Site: brandenburg
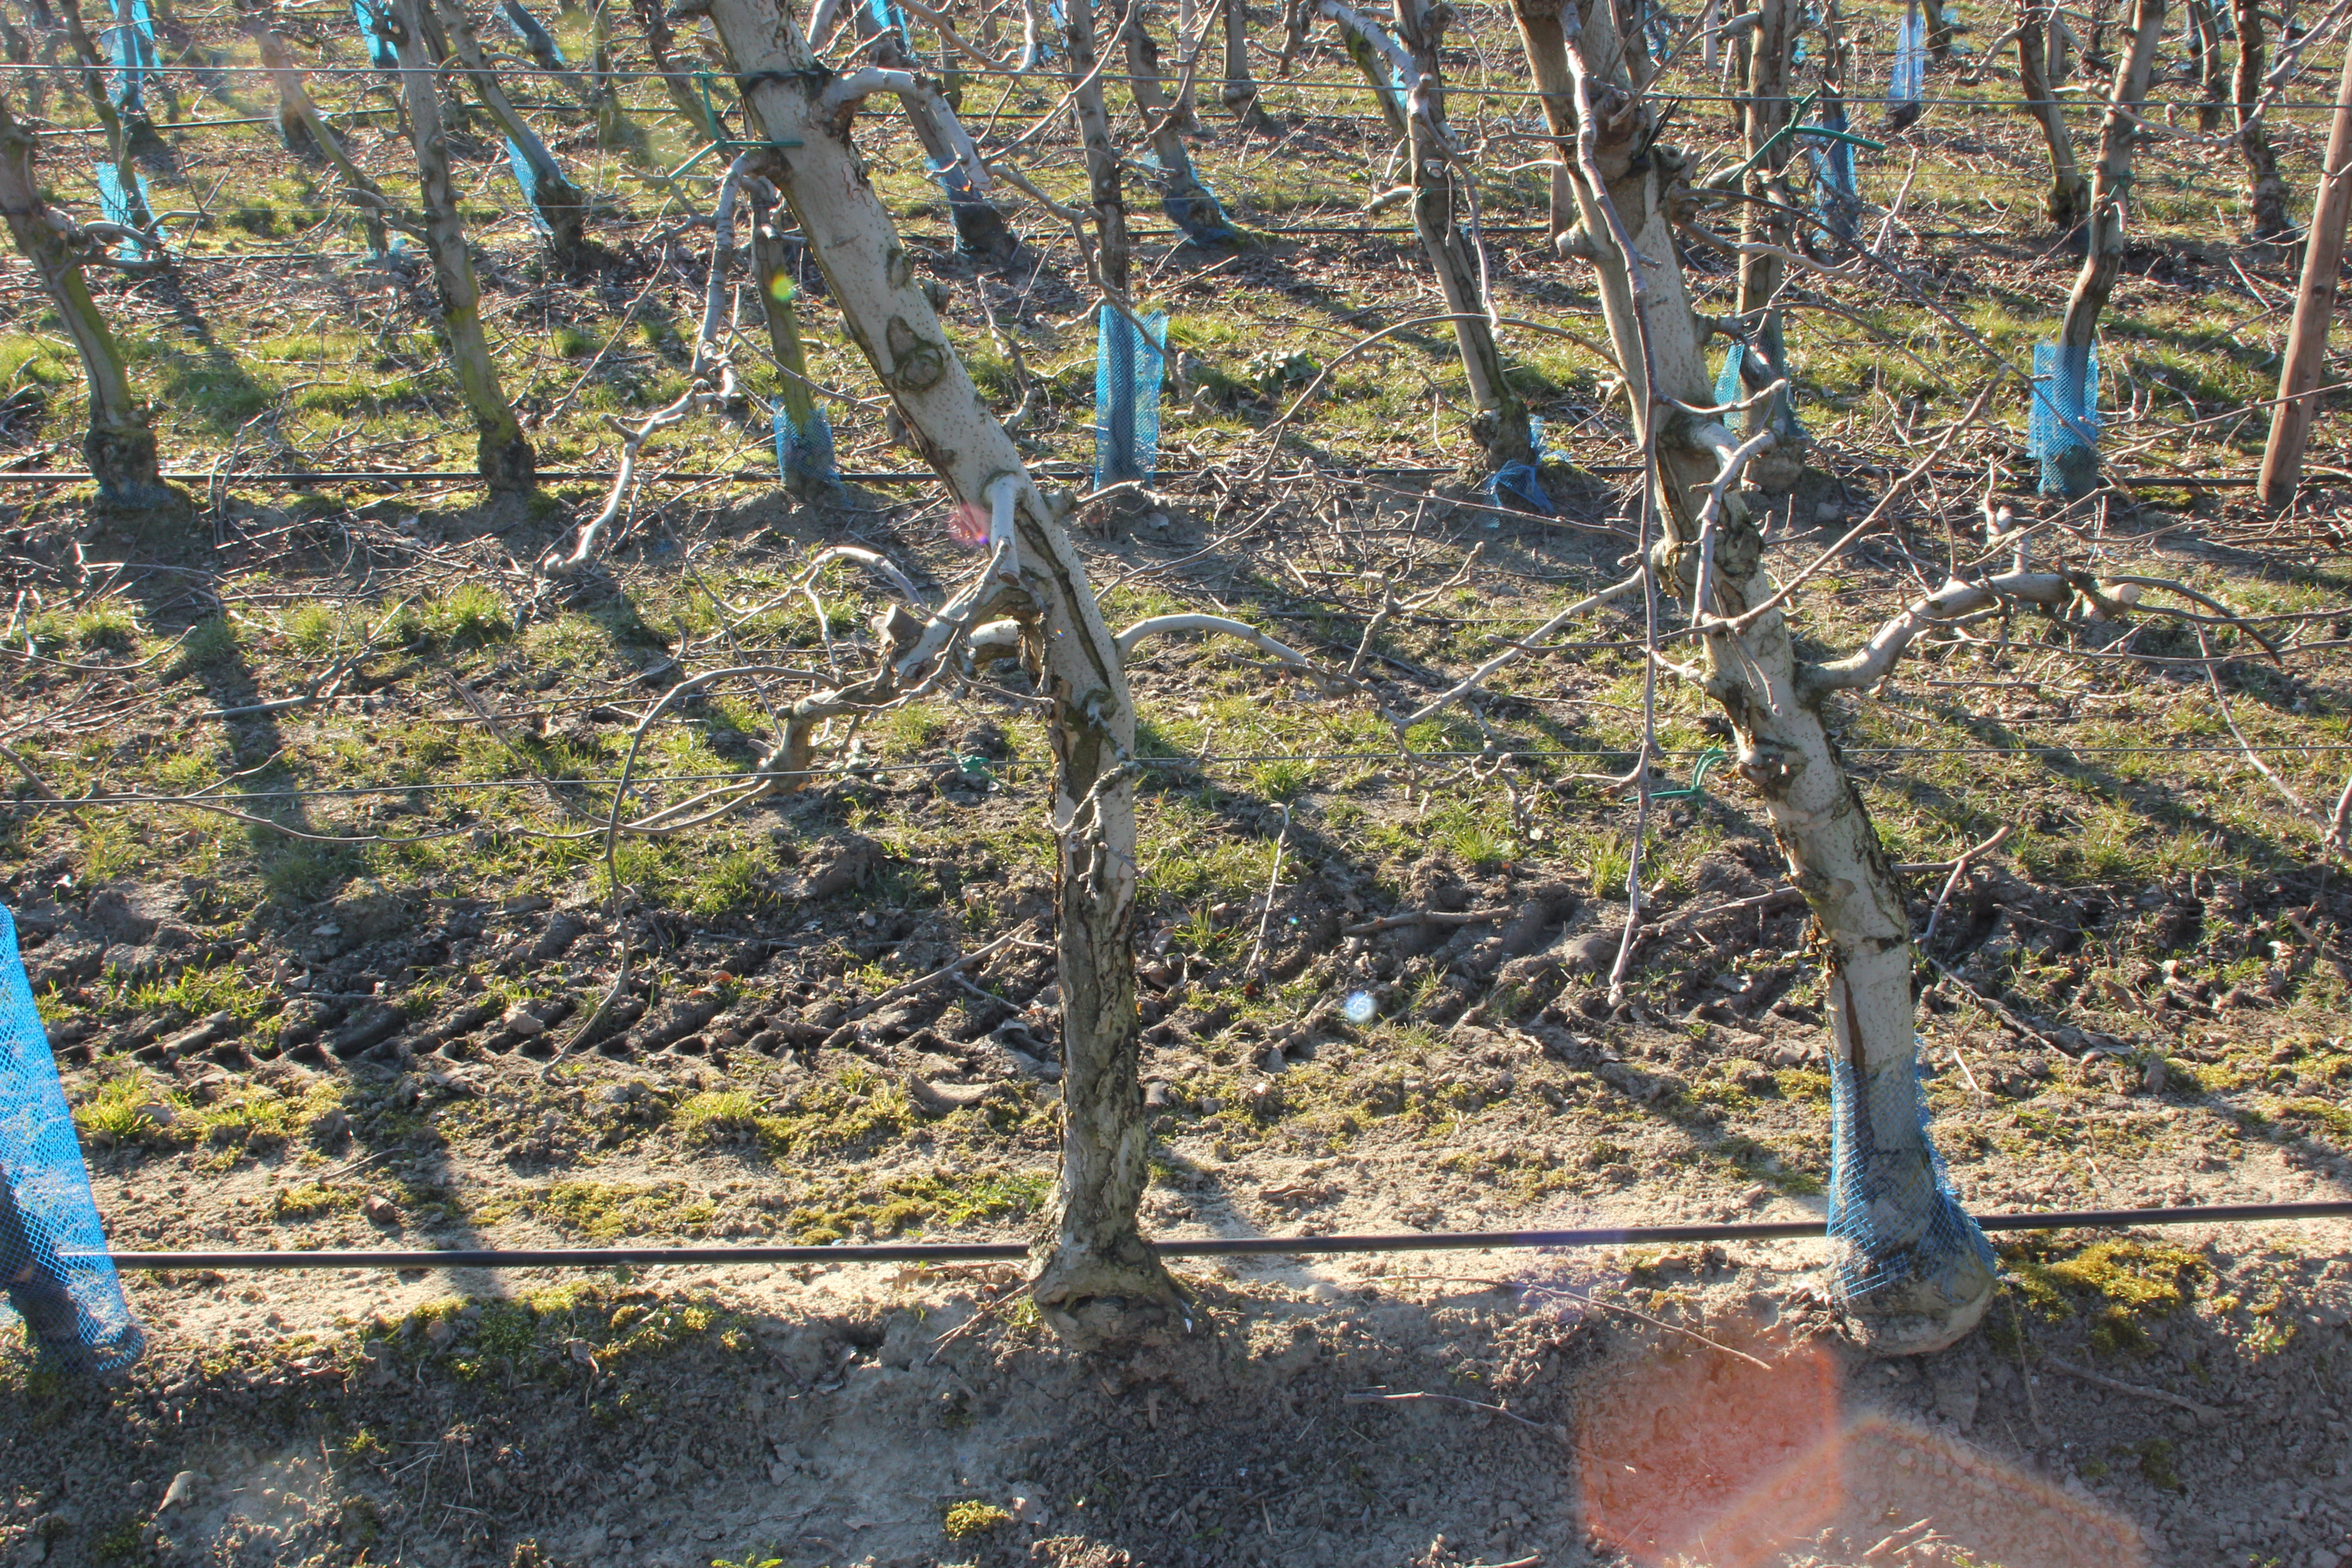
Growth stage (BBCH 03): Bud development